Fatto su misura

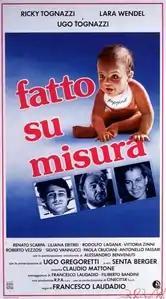

Fatto su misura is a 1985 Italian comedy film directed by Francesco Laudadio.